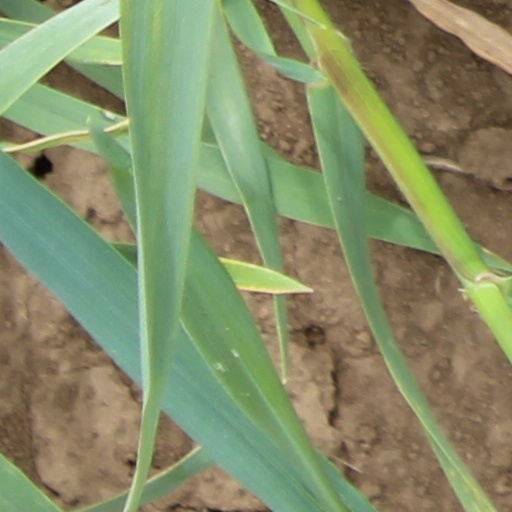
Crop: wheat